Andrea Tacchi

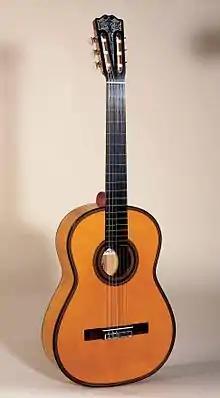
Andrea Tacchi Simplicio Replica, photo by Andrea Faggi property Andrea Tacchi

In 1999 after intense study of Catalan lutherie, Tacchi began to make replicas of García and Simplicio Guitars. Concerning the task of creating replicas of guitars by these two masters Tacchi has written: "When I set out to create a homage to maestro García, my state of mind is quite different from the great white canvas ready to be filled with colors that Simplicio represents for me. I feel freer, more tranquil, and more self-confident. Simplicio is more severe. During the period in which I was assiduously studying his work I dreamed of him often and I always felt intimidated and embarrassed before him."